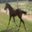
Label: horse